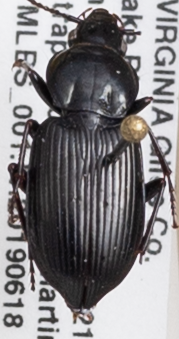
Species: Pterostichus mutus
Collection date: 2019-06-18
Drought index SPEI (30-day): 0.36
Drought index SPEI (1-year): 2.09
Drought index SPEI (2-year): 2.09